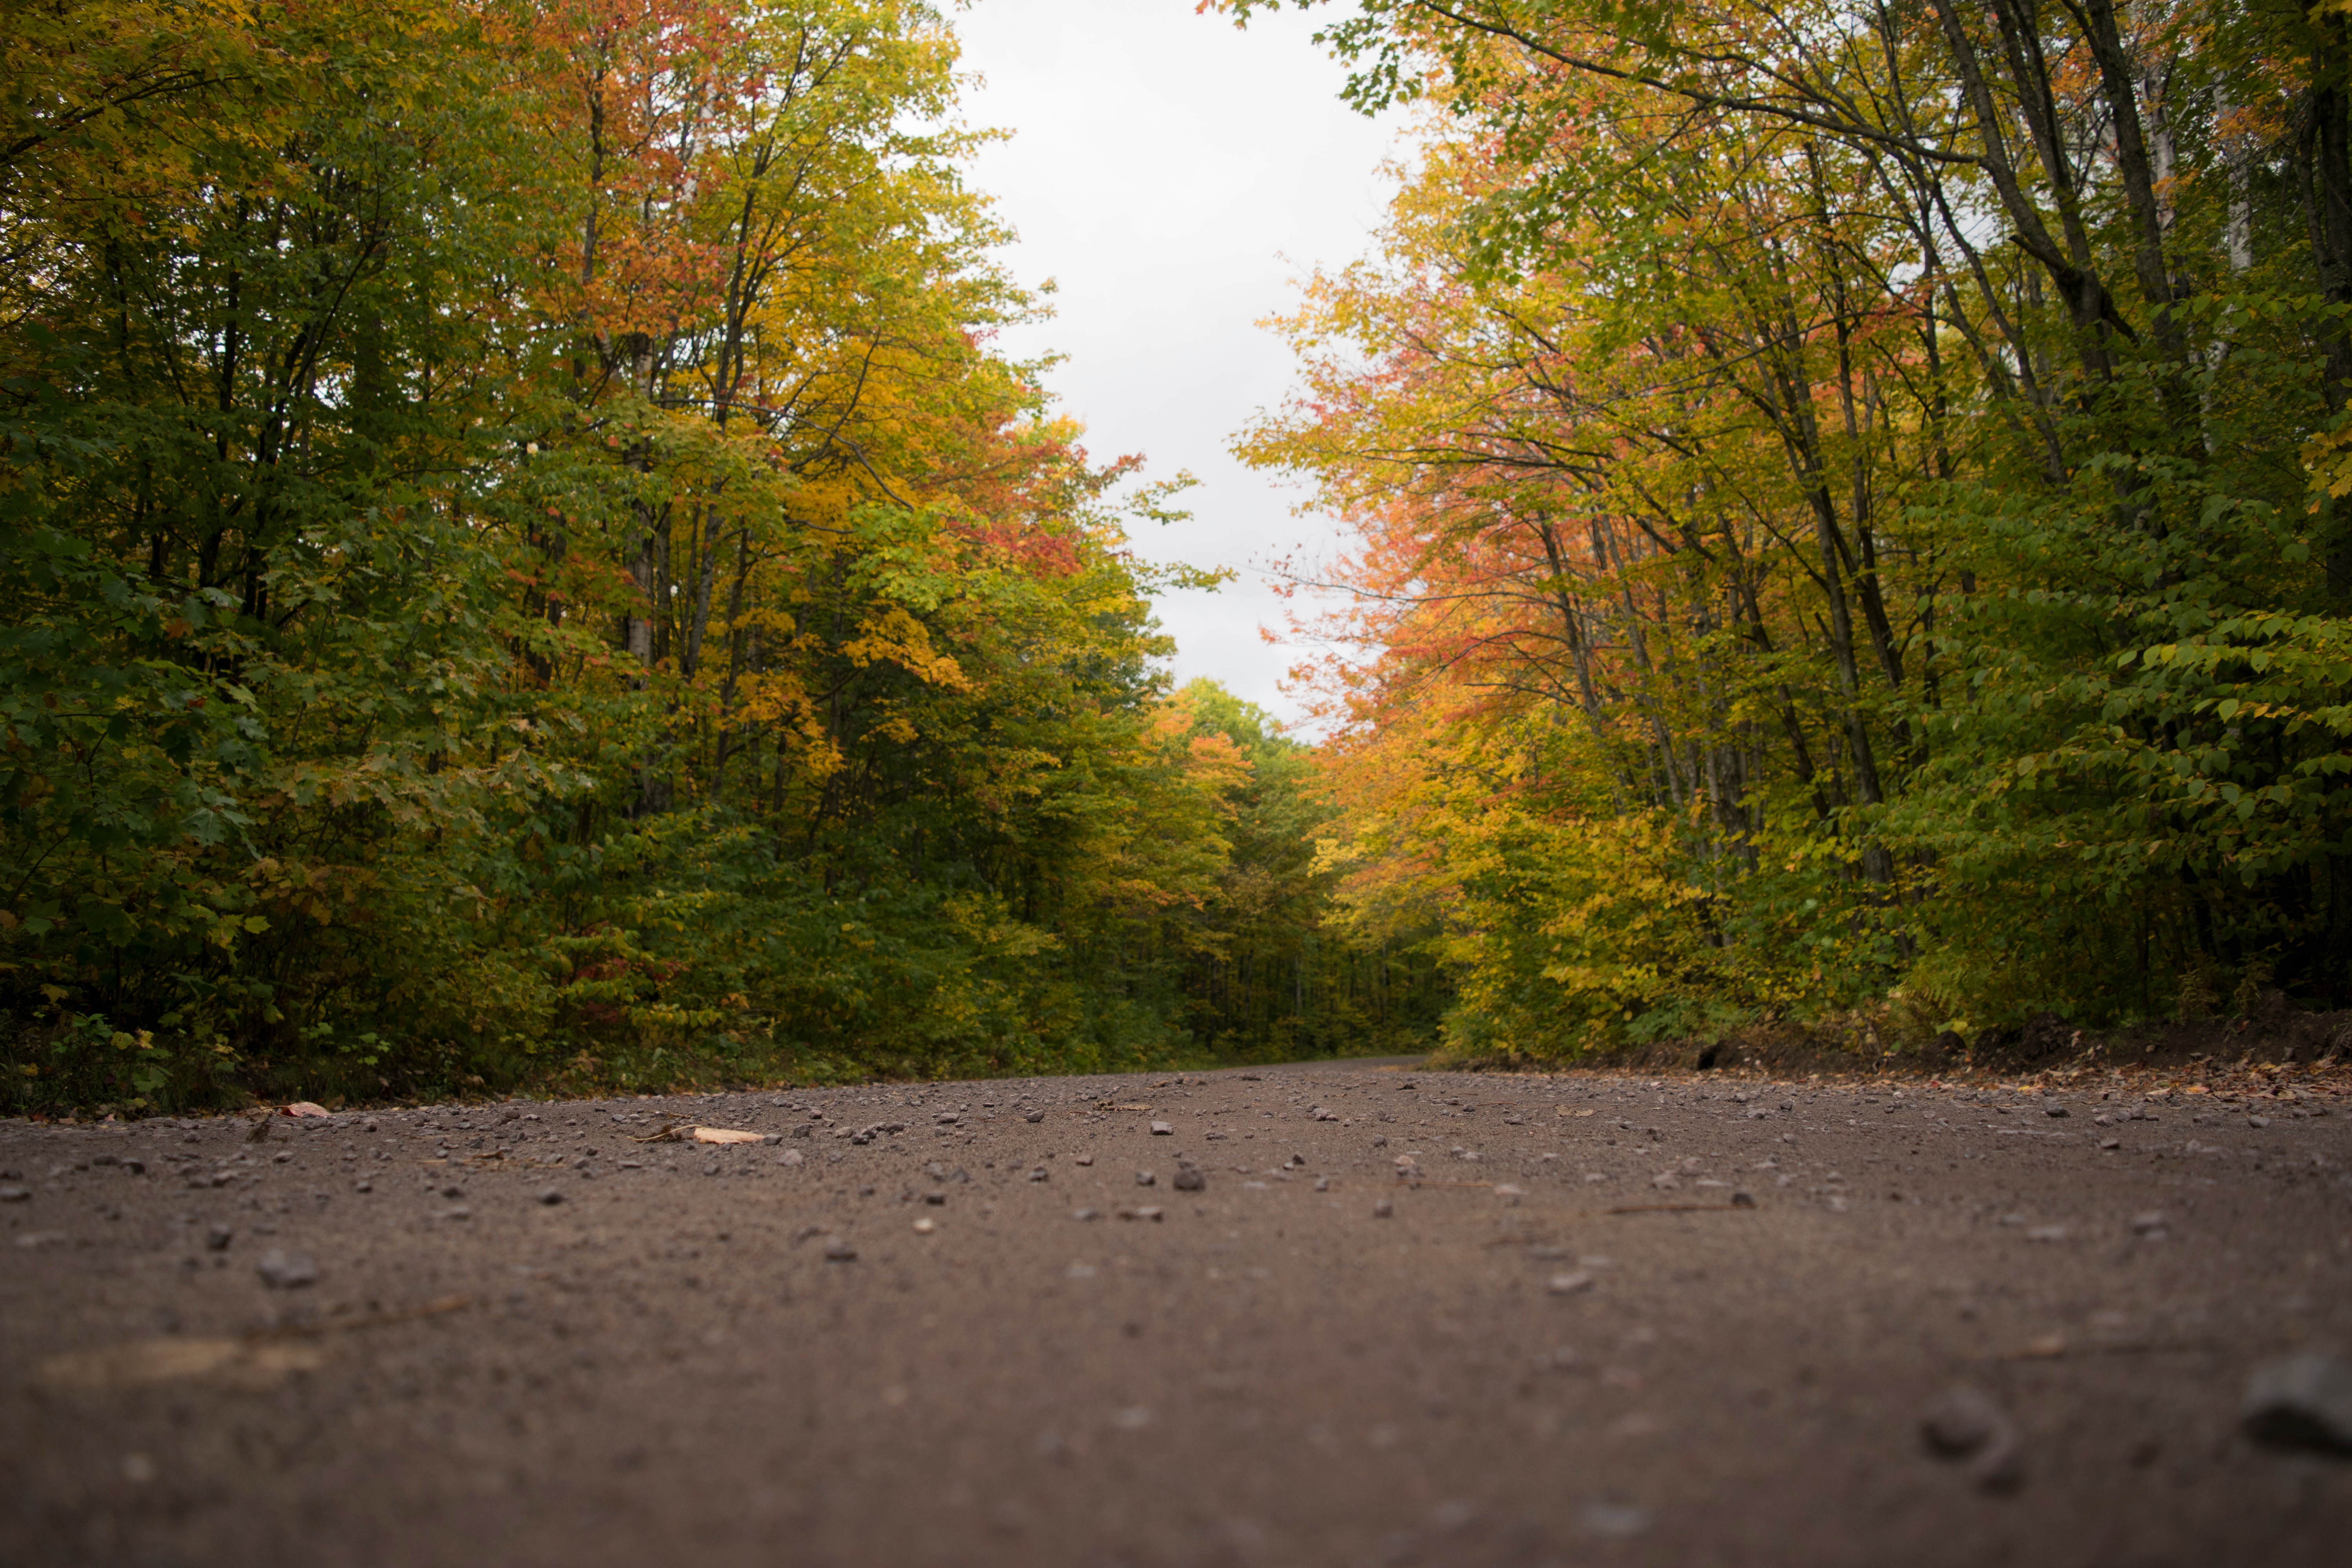
landscape, tree, nature, forest, wilderness, plant, trail, sunlight, morning, leaf, autumn, soil, season, woodland, habitat, ecosystem, natural environment, woody plant